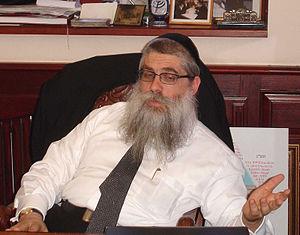
Yaakov Bleich, né le 10 octobre 1964, à Brooklyn, New York, est un rabbin d'origine américaine, Grand-rabbin de Kiev et d'Ukraine, depuis 1990. Il est vice-président du Congrès juif mondial.